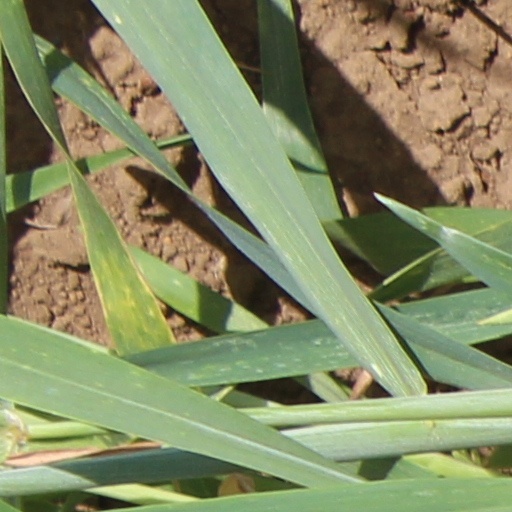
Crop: wheat